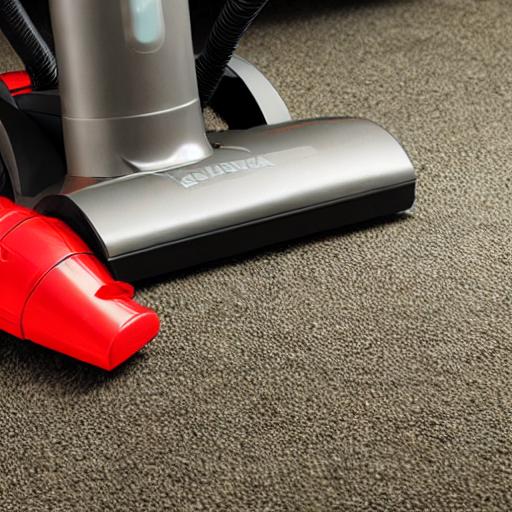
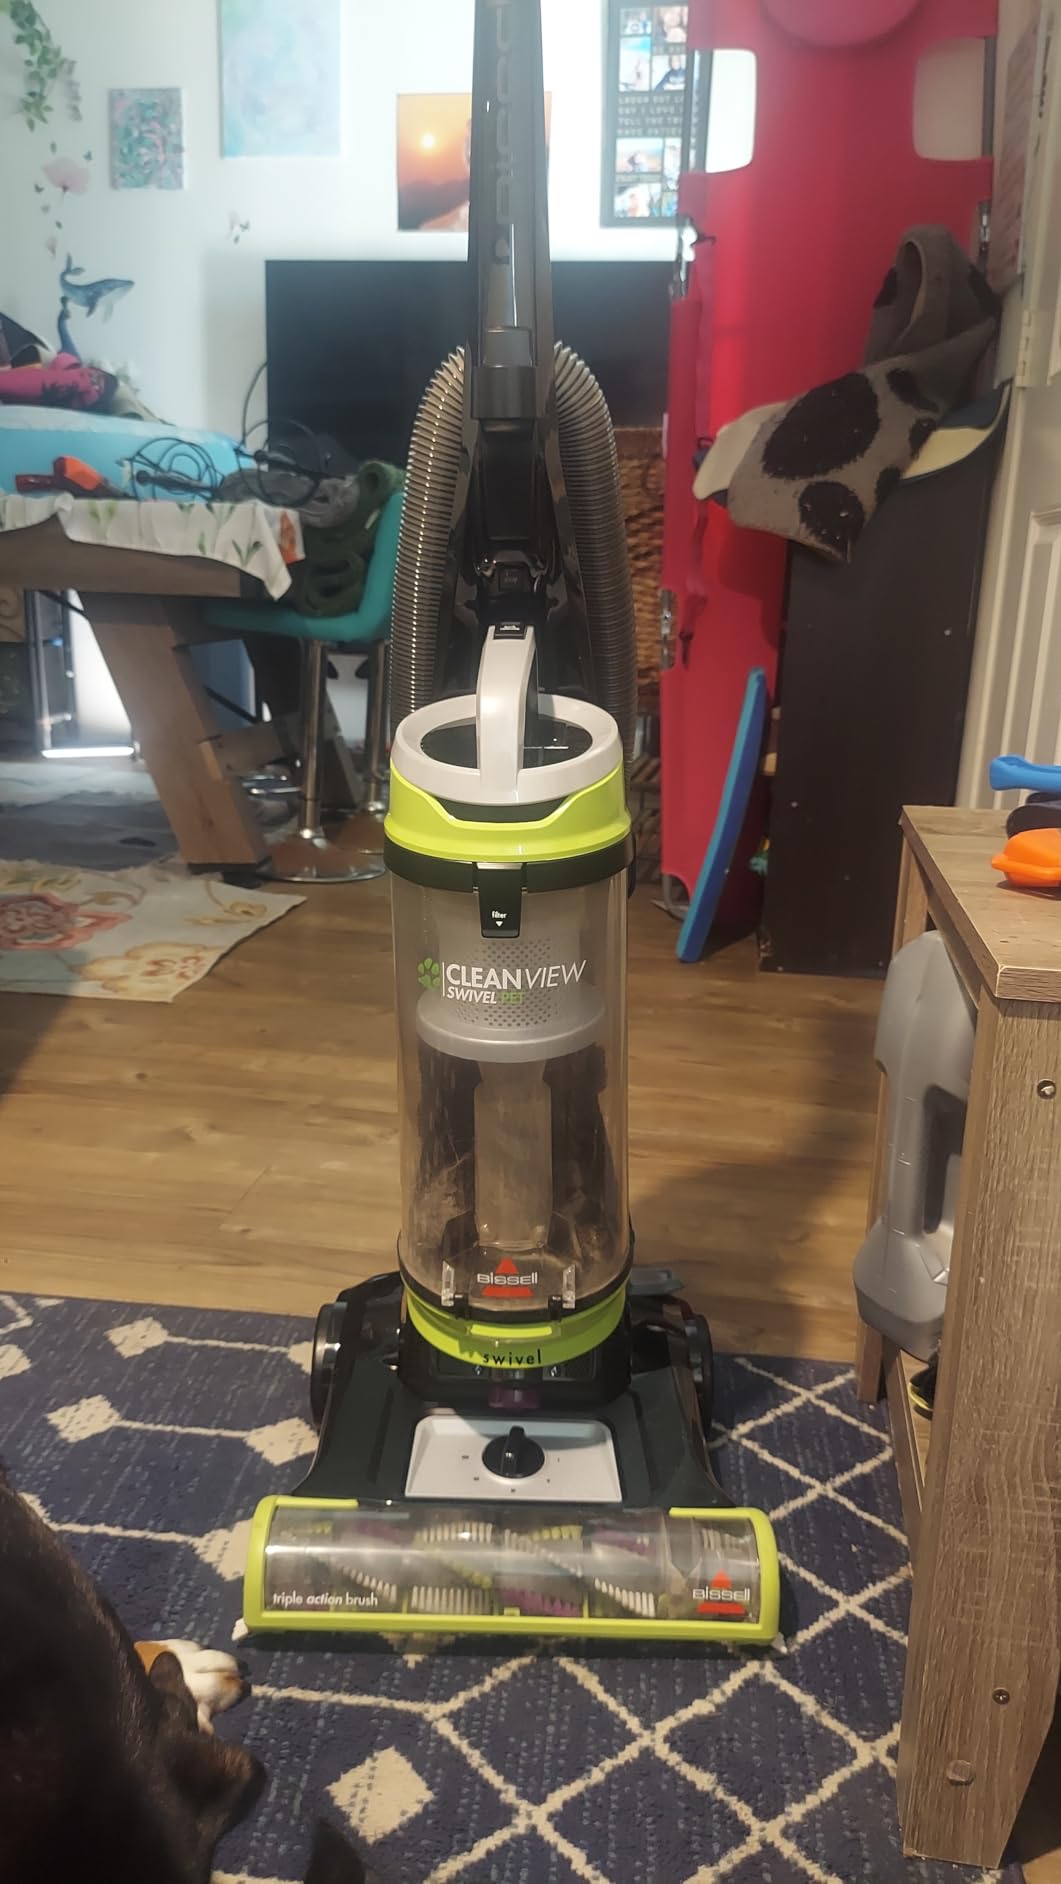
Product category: items_vacuum
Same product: no